Melkhista

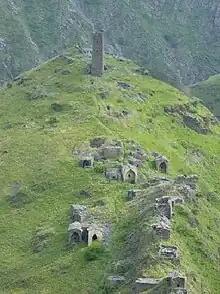
Tsoy-Peda necropolis in Melkhista

In Melkhista, one of the largest necropolises in the Caucasus – Tskhayn-Pkheda, or Tsoy-Peda – where there are 50 stone crypts. Often, it is not indicated that there was once a village of the same name nearby, which was destroyed in an uncertain period.